Altair (footballer)

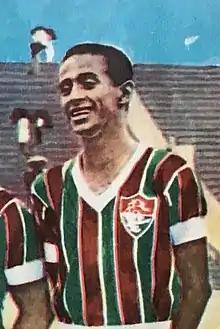
Altair in 1960

Altair Gomes de Figueiredo, usually referred to as Altair (22 January 1938 – 9 August 2019), was a football defender and a World Champion for Brazil in the 1962 World Cup.